Colorado Rapids

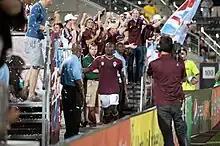
Omar Cummings greeting the fans at the Supporters Terrace

The Rapids play their home games at Dick's Sporting Goods Park in Commerce City (approximately 8 miles north of downtown Denver). The stadium capacity is 19,680 and cost $131 million to construct. It is also referred to as a soccer-specific stadium, since it was constructed for the Colorado Rapids. The soccer stadium opened on April 7, 2007. The stadium complex includes youth soccer fields and various retail establishments, and is owned and operated by Kroenke Sports Enterprises (KSE) which also owns the Colorado Avalanche, Denver Nuggets, Colorado Crush and Colorado Mammoth sports franchises. The team had sought a soccer-specific stadium as early as 1999 due to the lack of control at Mile High.